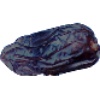
Label: Dates 1